Pit River

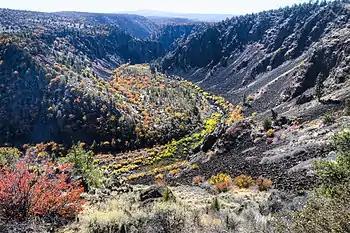

The Pit River is a major river draining from northeastern California into the state's Central Valley. The Pit, the Klamath and the Columbia are the only three rivers in the U.S. that cross the Cascade Range.